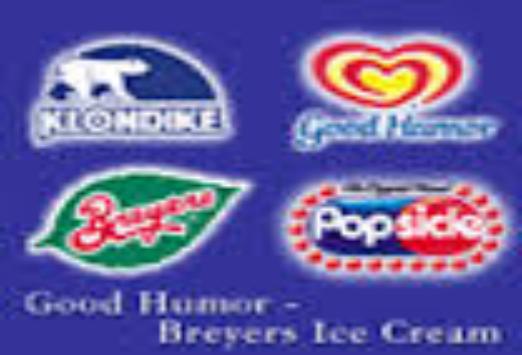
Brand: Good Humor
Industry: Food